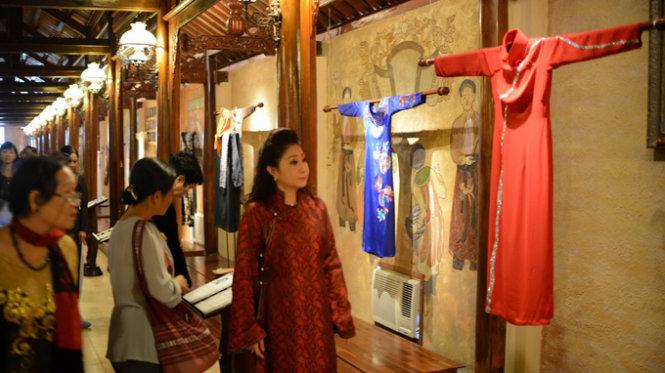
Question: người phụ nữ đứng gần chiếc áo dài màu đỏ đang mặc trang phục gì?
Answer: người phụ nữ mặc áo dài màu đỏ